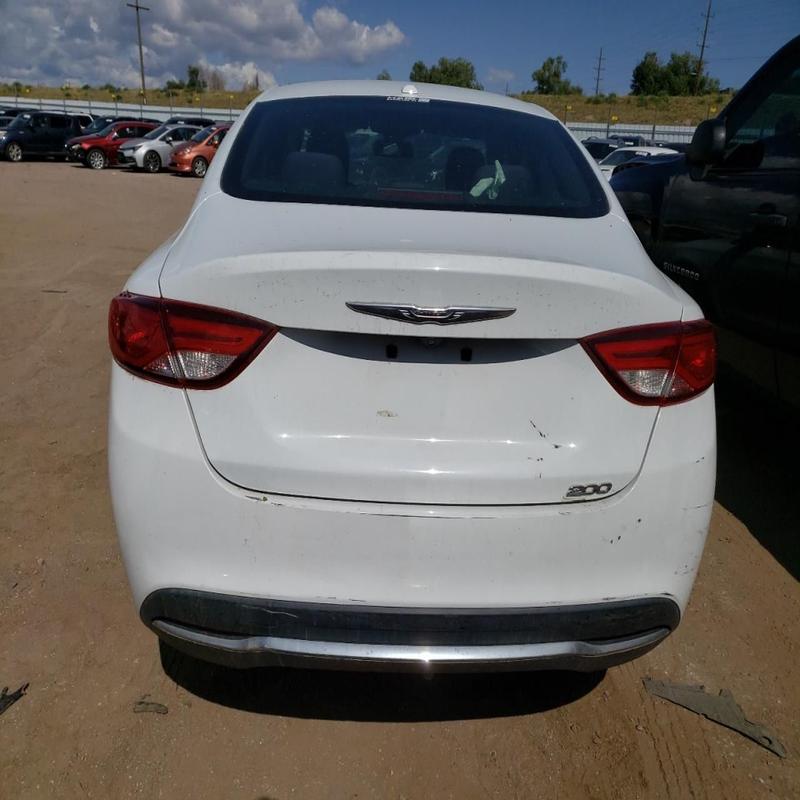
Aucun dommage détecté.
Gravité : aucun